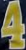
Number: 4